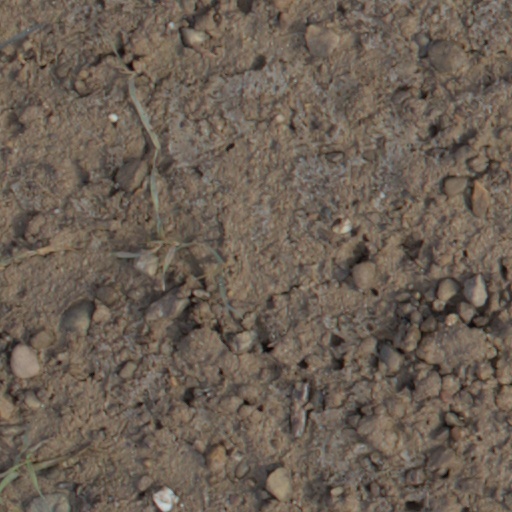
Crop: wheat